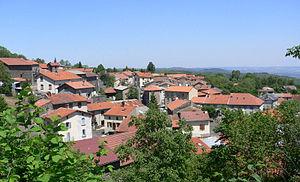
Chanat-la-Mouteyre Photo:F.Aubert
Chanat-la-Mouteyre est une commune française, située dans le département du Puy-de-Dôme, en région Auvergne-Rhône-Alpes. Elle fait partie de l'aire urbaine de Clermont-Ferrand.